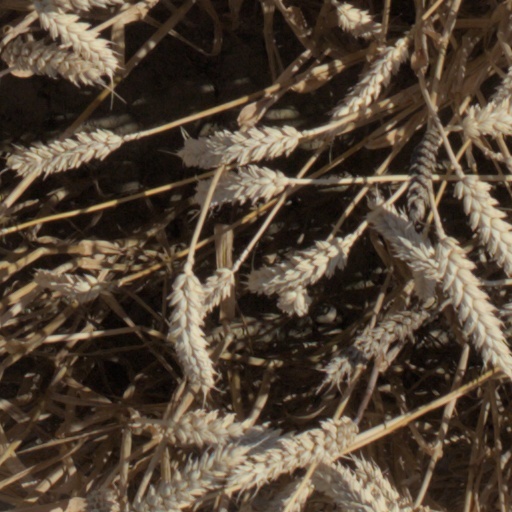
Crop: wheat